Really Love (film)

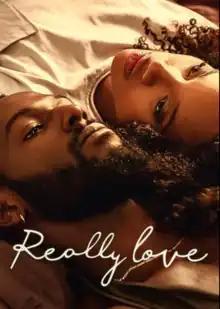

Really Love is a 2020 American romantic drama film directed by Angel Kristi Williams and co-written with Felicia Pride. The film is set in Washington, D.C., and centers the romance between a struggling artist (Kofi Siriboe) and an ambitious law student (Yootha Wong-Loi-Sing). "Really Love" debuted in October 2020 at AFI Film Festival. It received mainly positive critical reception and leads Wong-Loi-Sing and Siriboe received a Special Jury Recognition for Acting at South by Southwest.